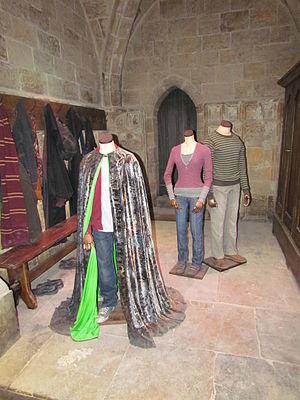
Magiske objekter i Harry Potter / Dødsregalierne / Usynlighedskappen
Usynlighedskappen
Den følgende liste indeholder Magiske objekter i Harry Potter-serien. Alle disse ting eksisterer for personerne i J.K. Rowlings romanserie.